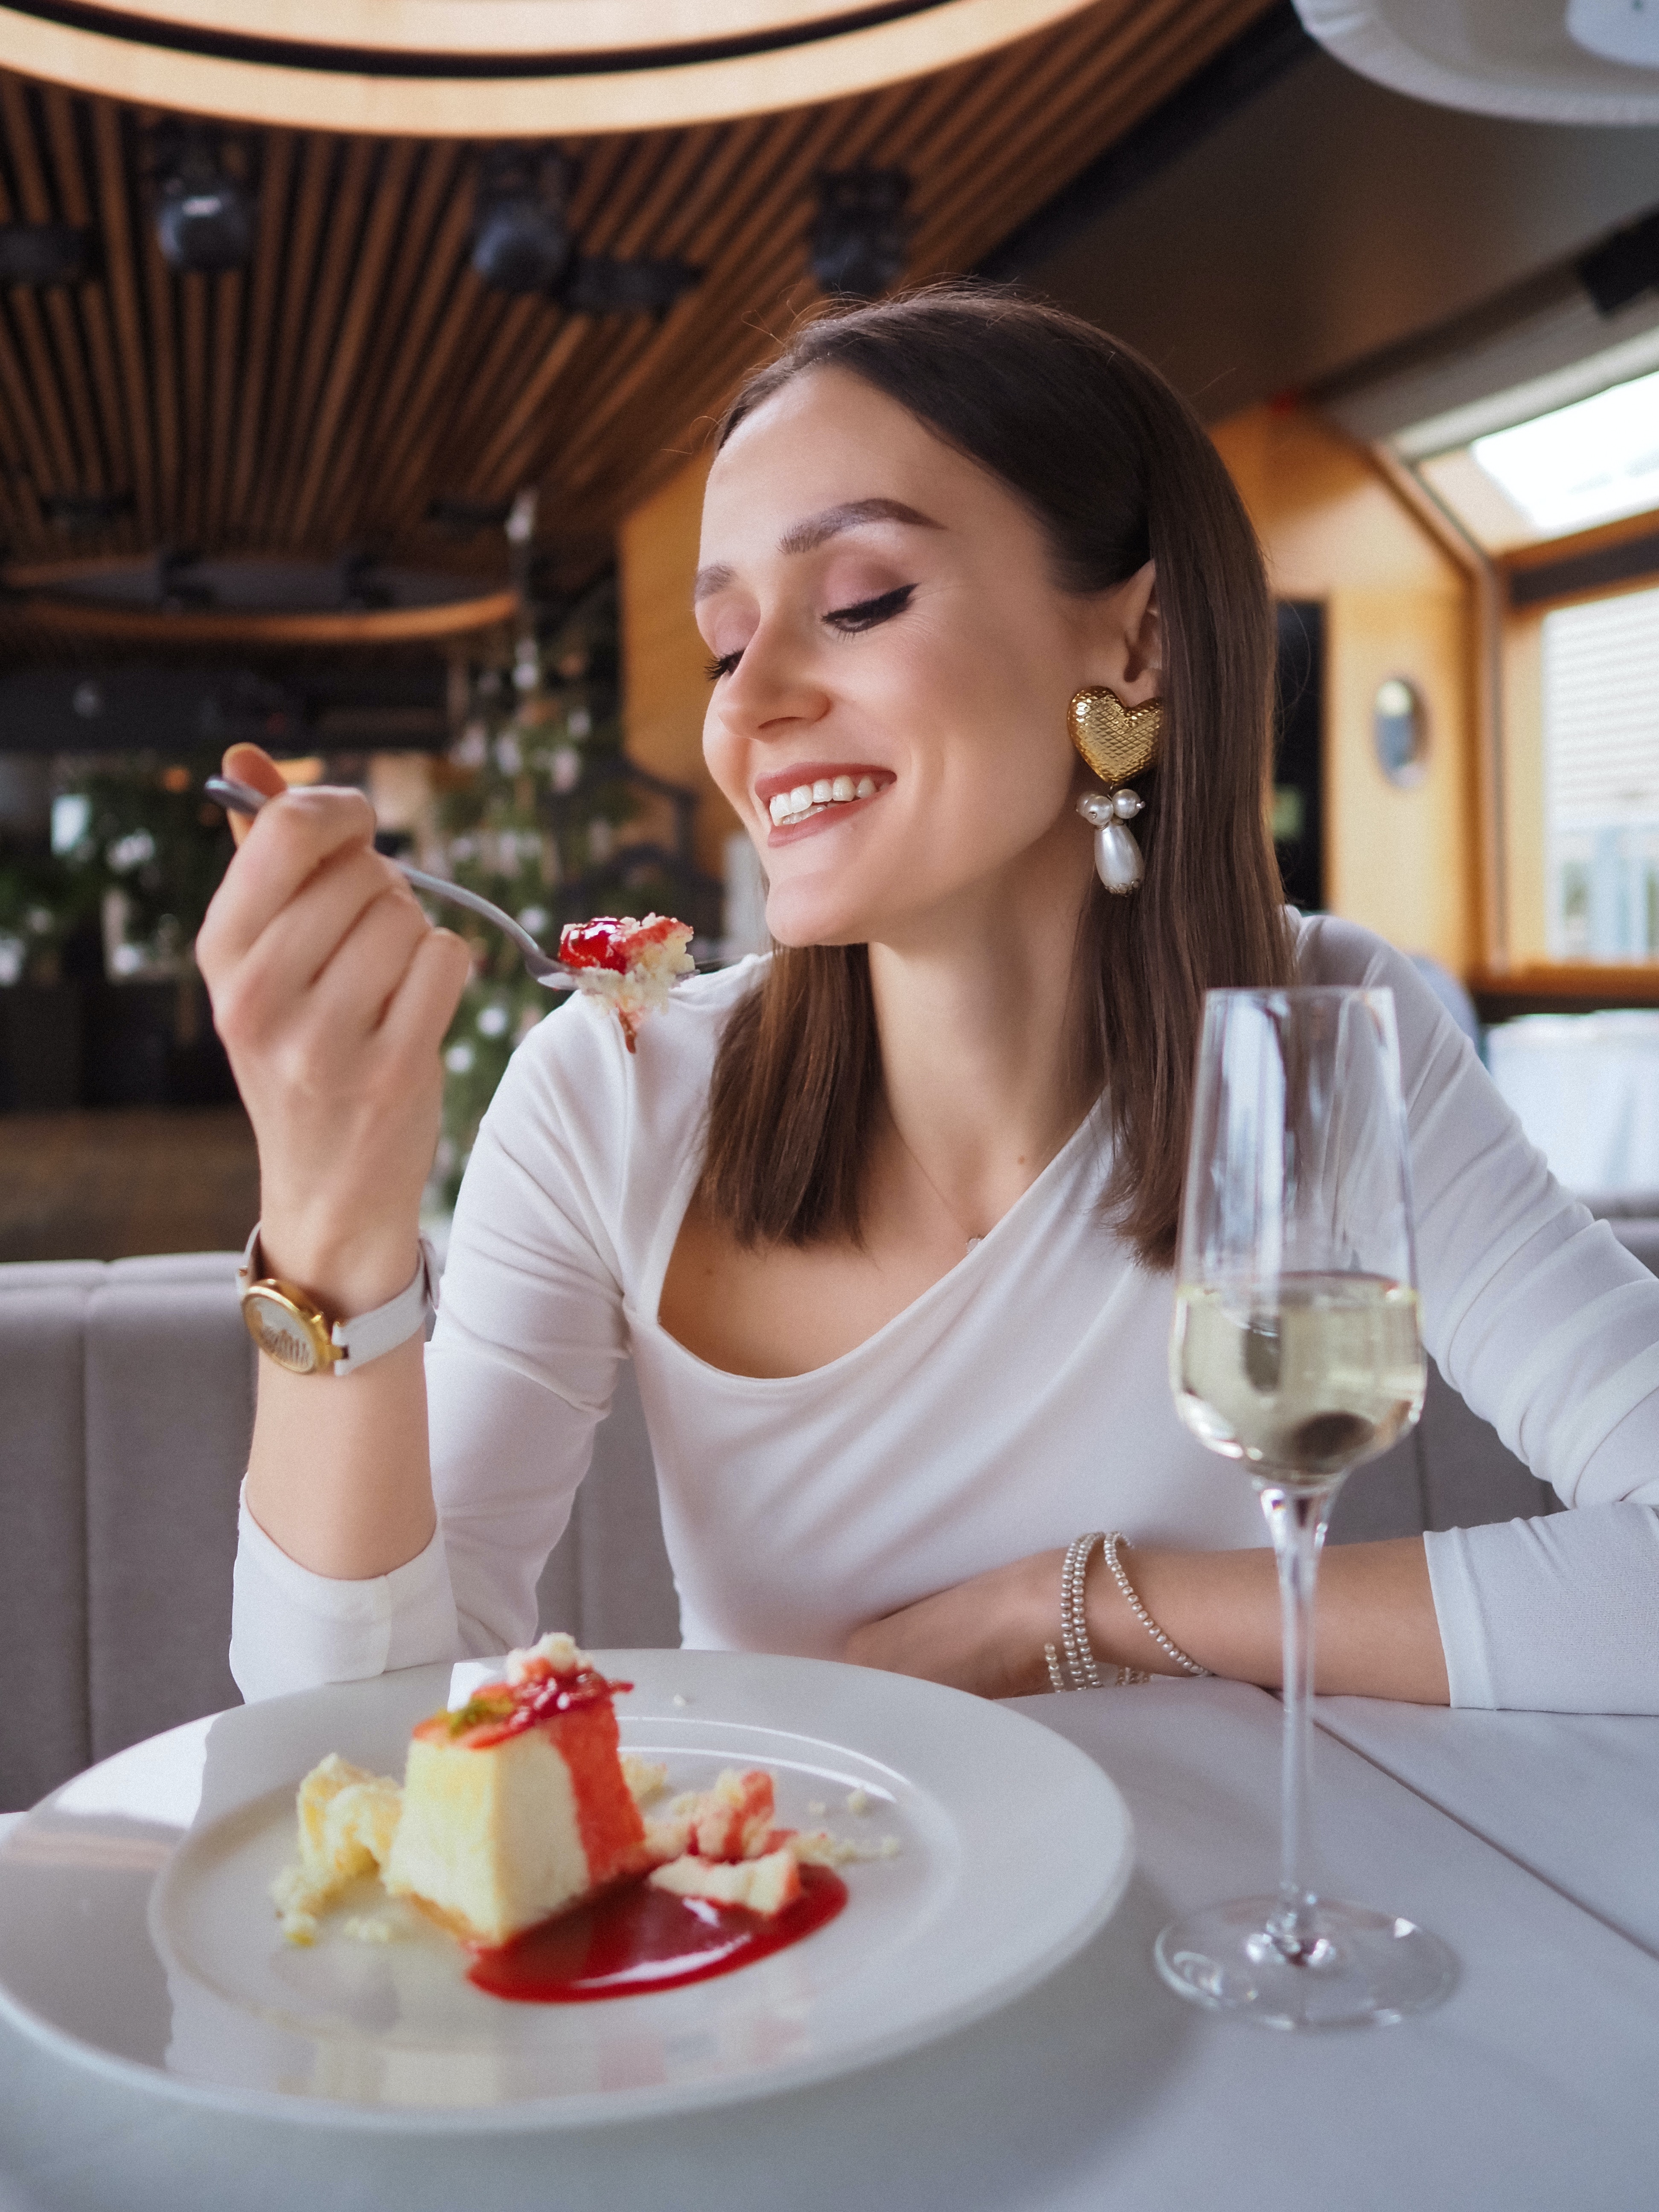
woman, smile, tableware, food, table, white, plate, dishware, stemware, ingredient, cuisine, happy, wine glass, drink, dish, recipe, drinkware, champagne stemware, event, serveware, chair, sweetness, formal wear, platter, finger food, delicacy, eating, comfort food, fun, culinary art, dessert, meal, fruit, junk food, la carte food, dairy, recreation, spoon, breakfast, glass, lunch, brunch, fast food, restaurant, diner, vacation